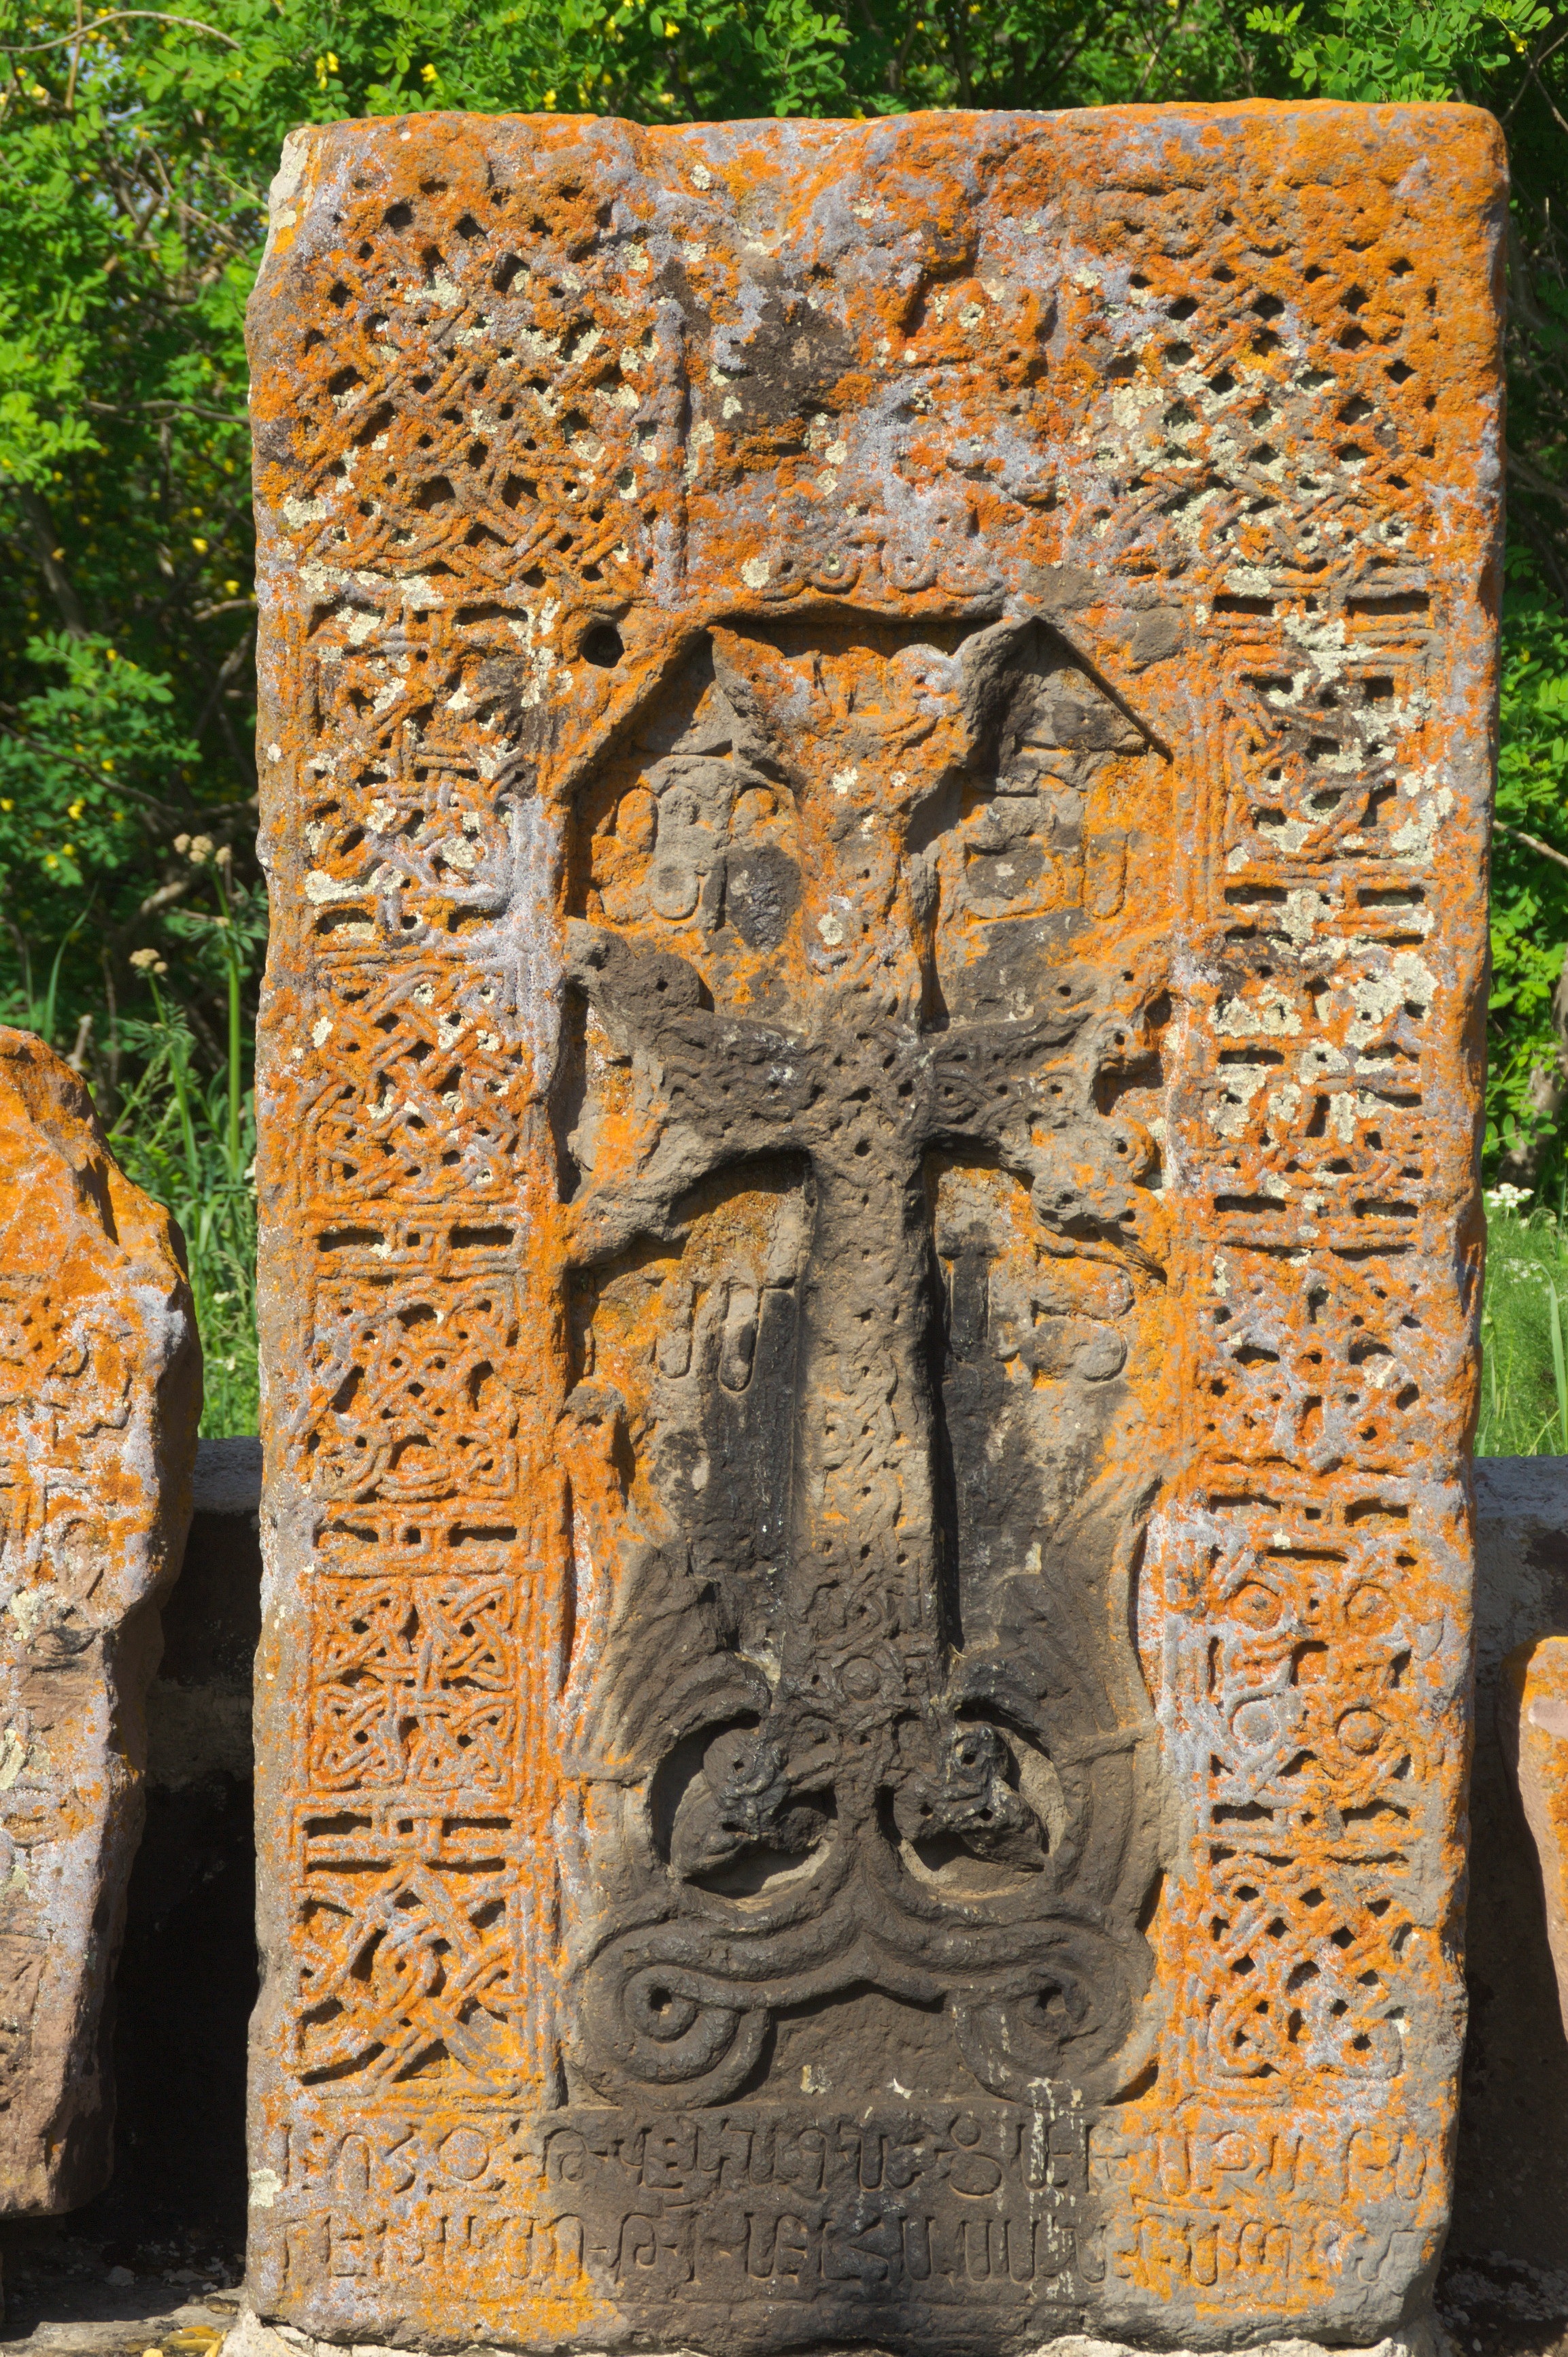
rock, stone, monument, statue, sculpture, art, temple, ruins, carving, relief, armenia, stele, archaeological site, stone carving, ancient history, kreuzenstein